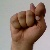
The image shows a hand gesture representing the letter 'T' in Indian Sign Language.